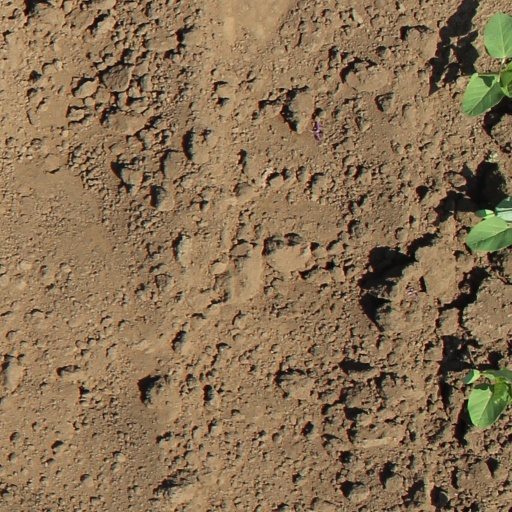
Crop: soybean